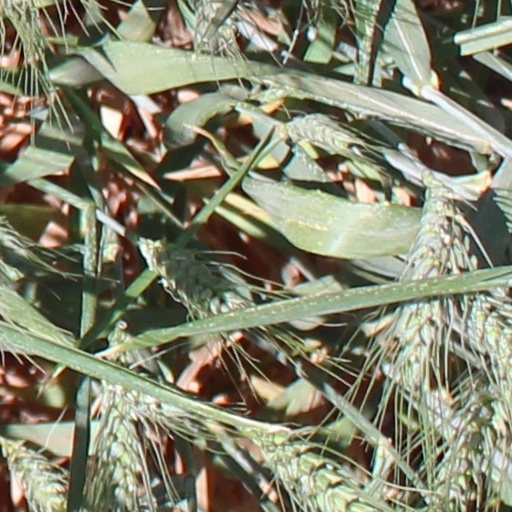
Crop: wheat